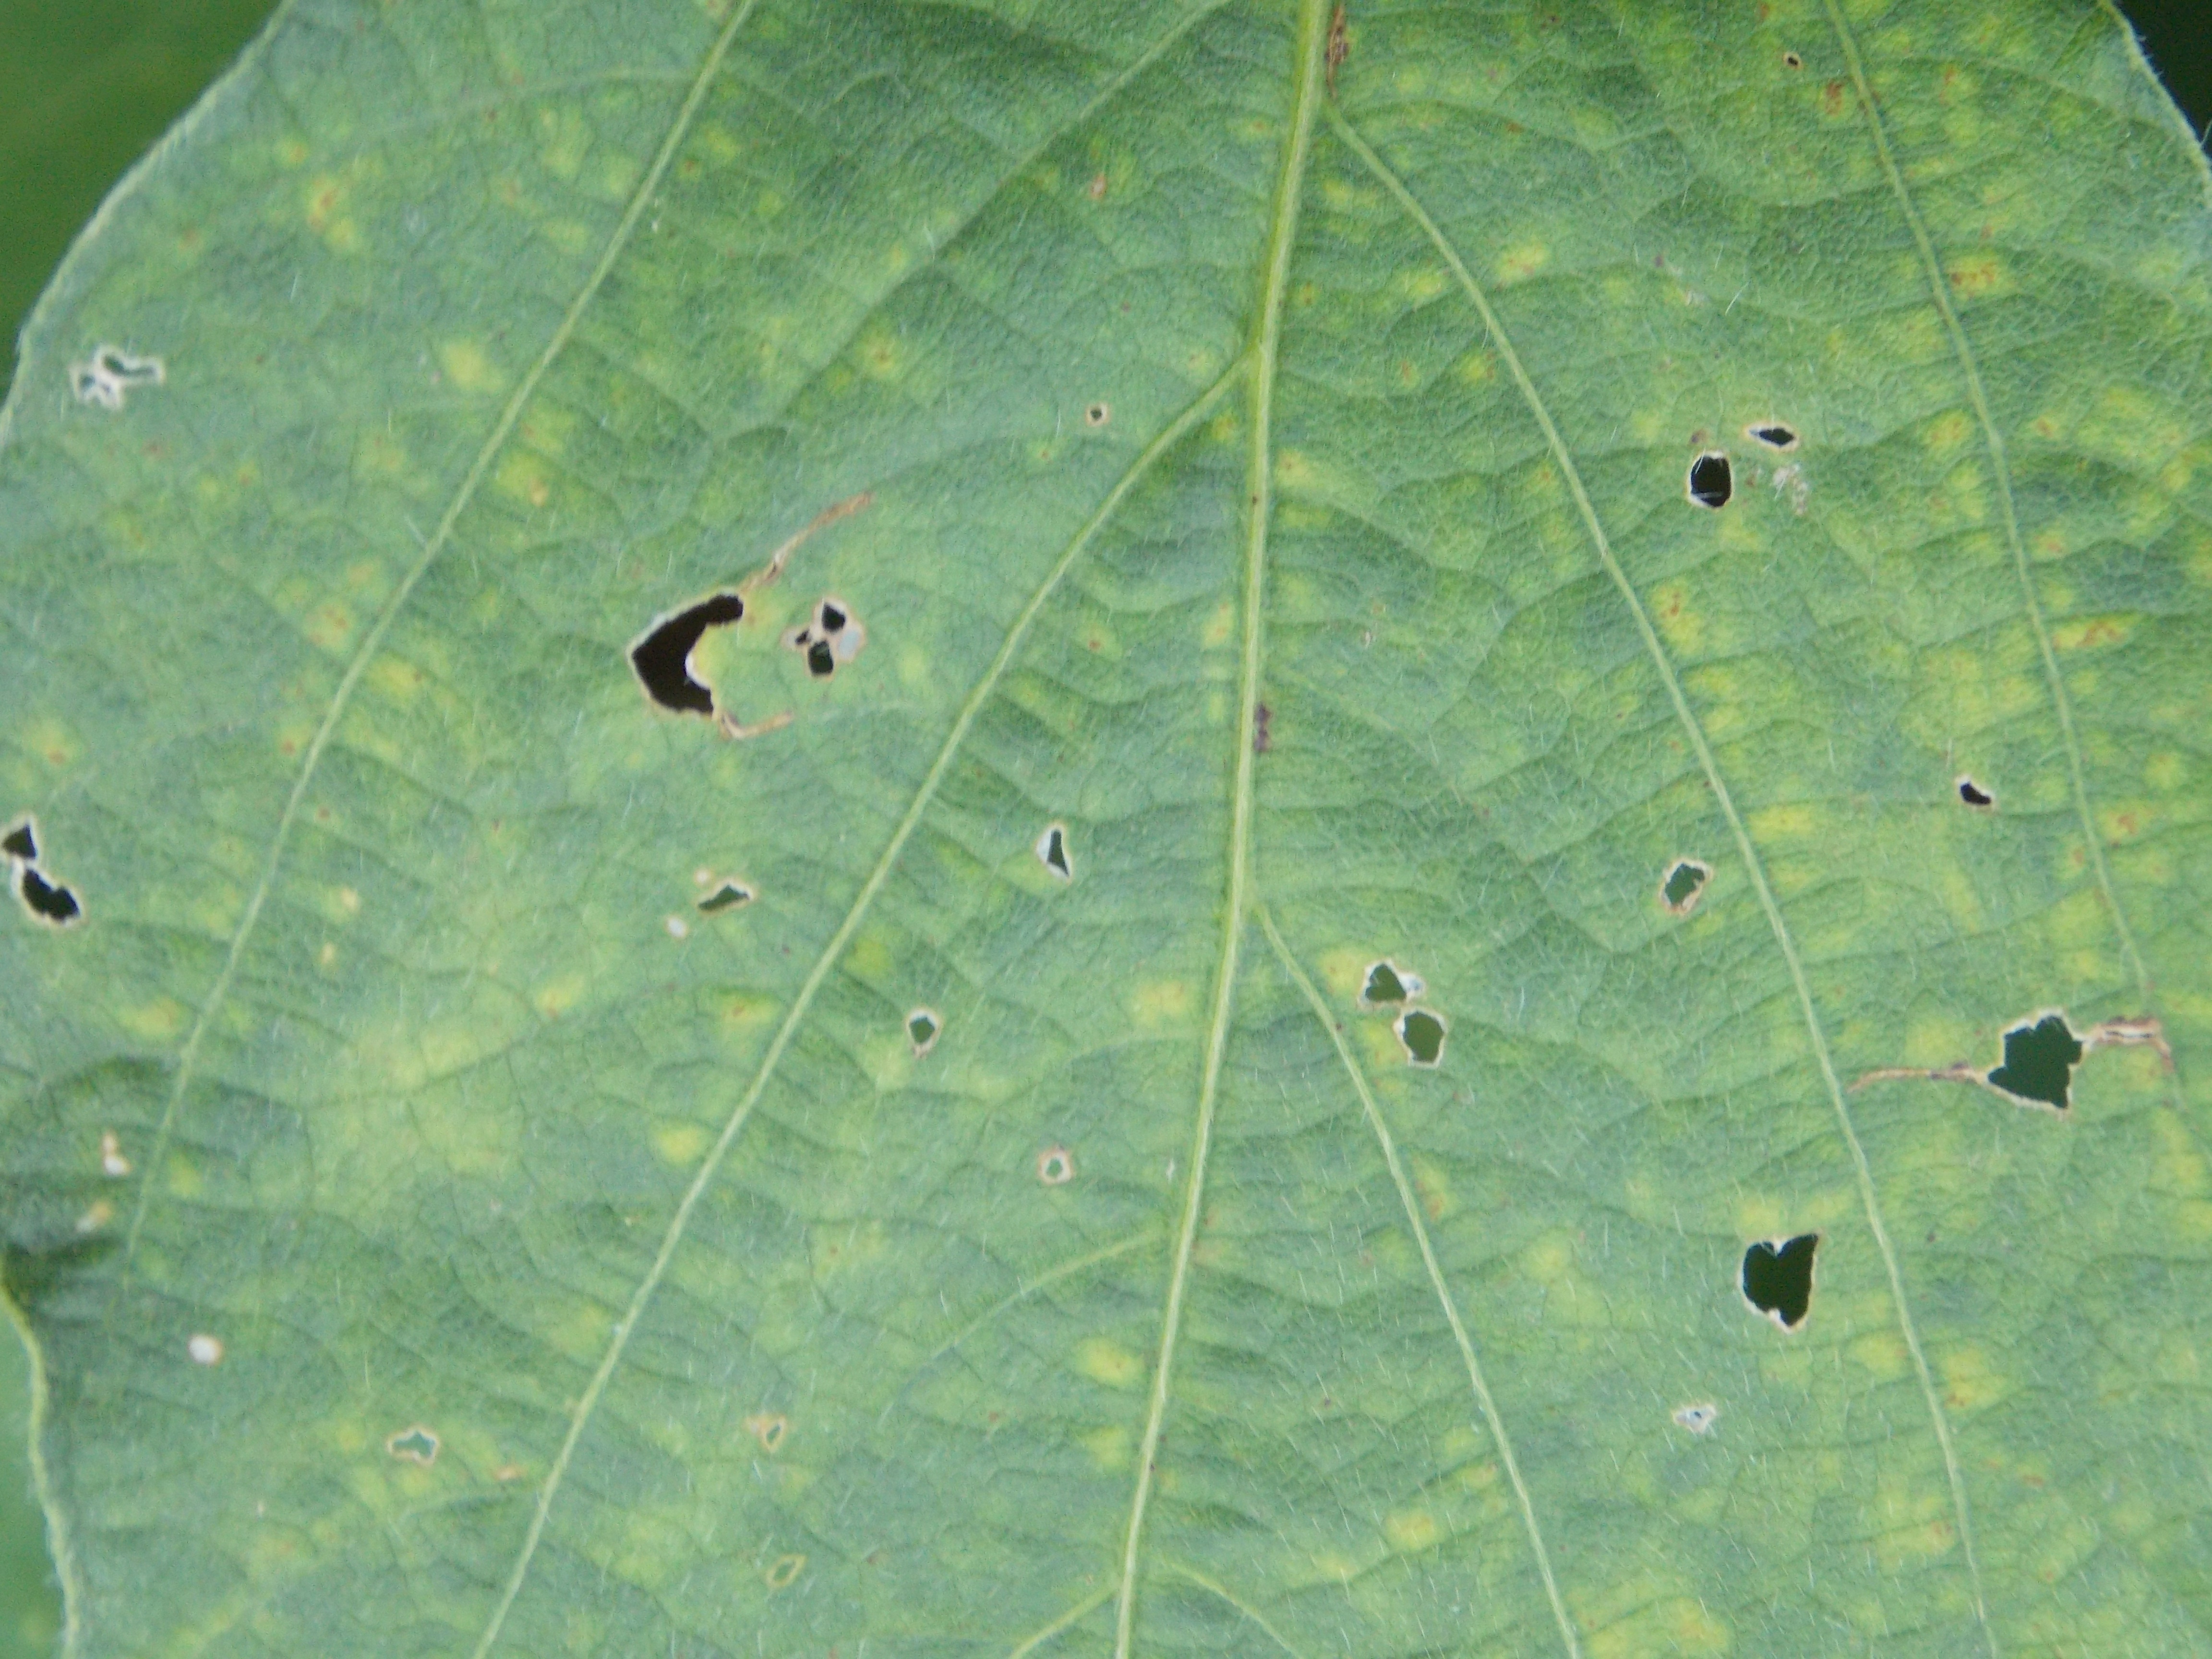
Label: Disease